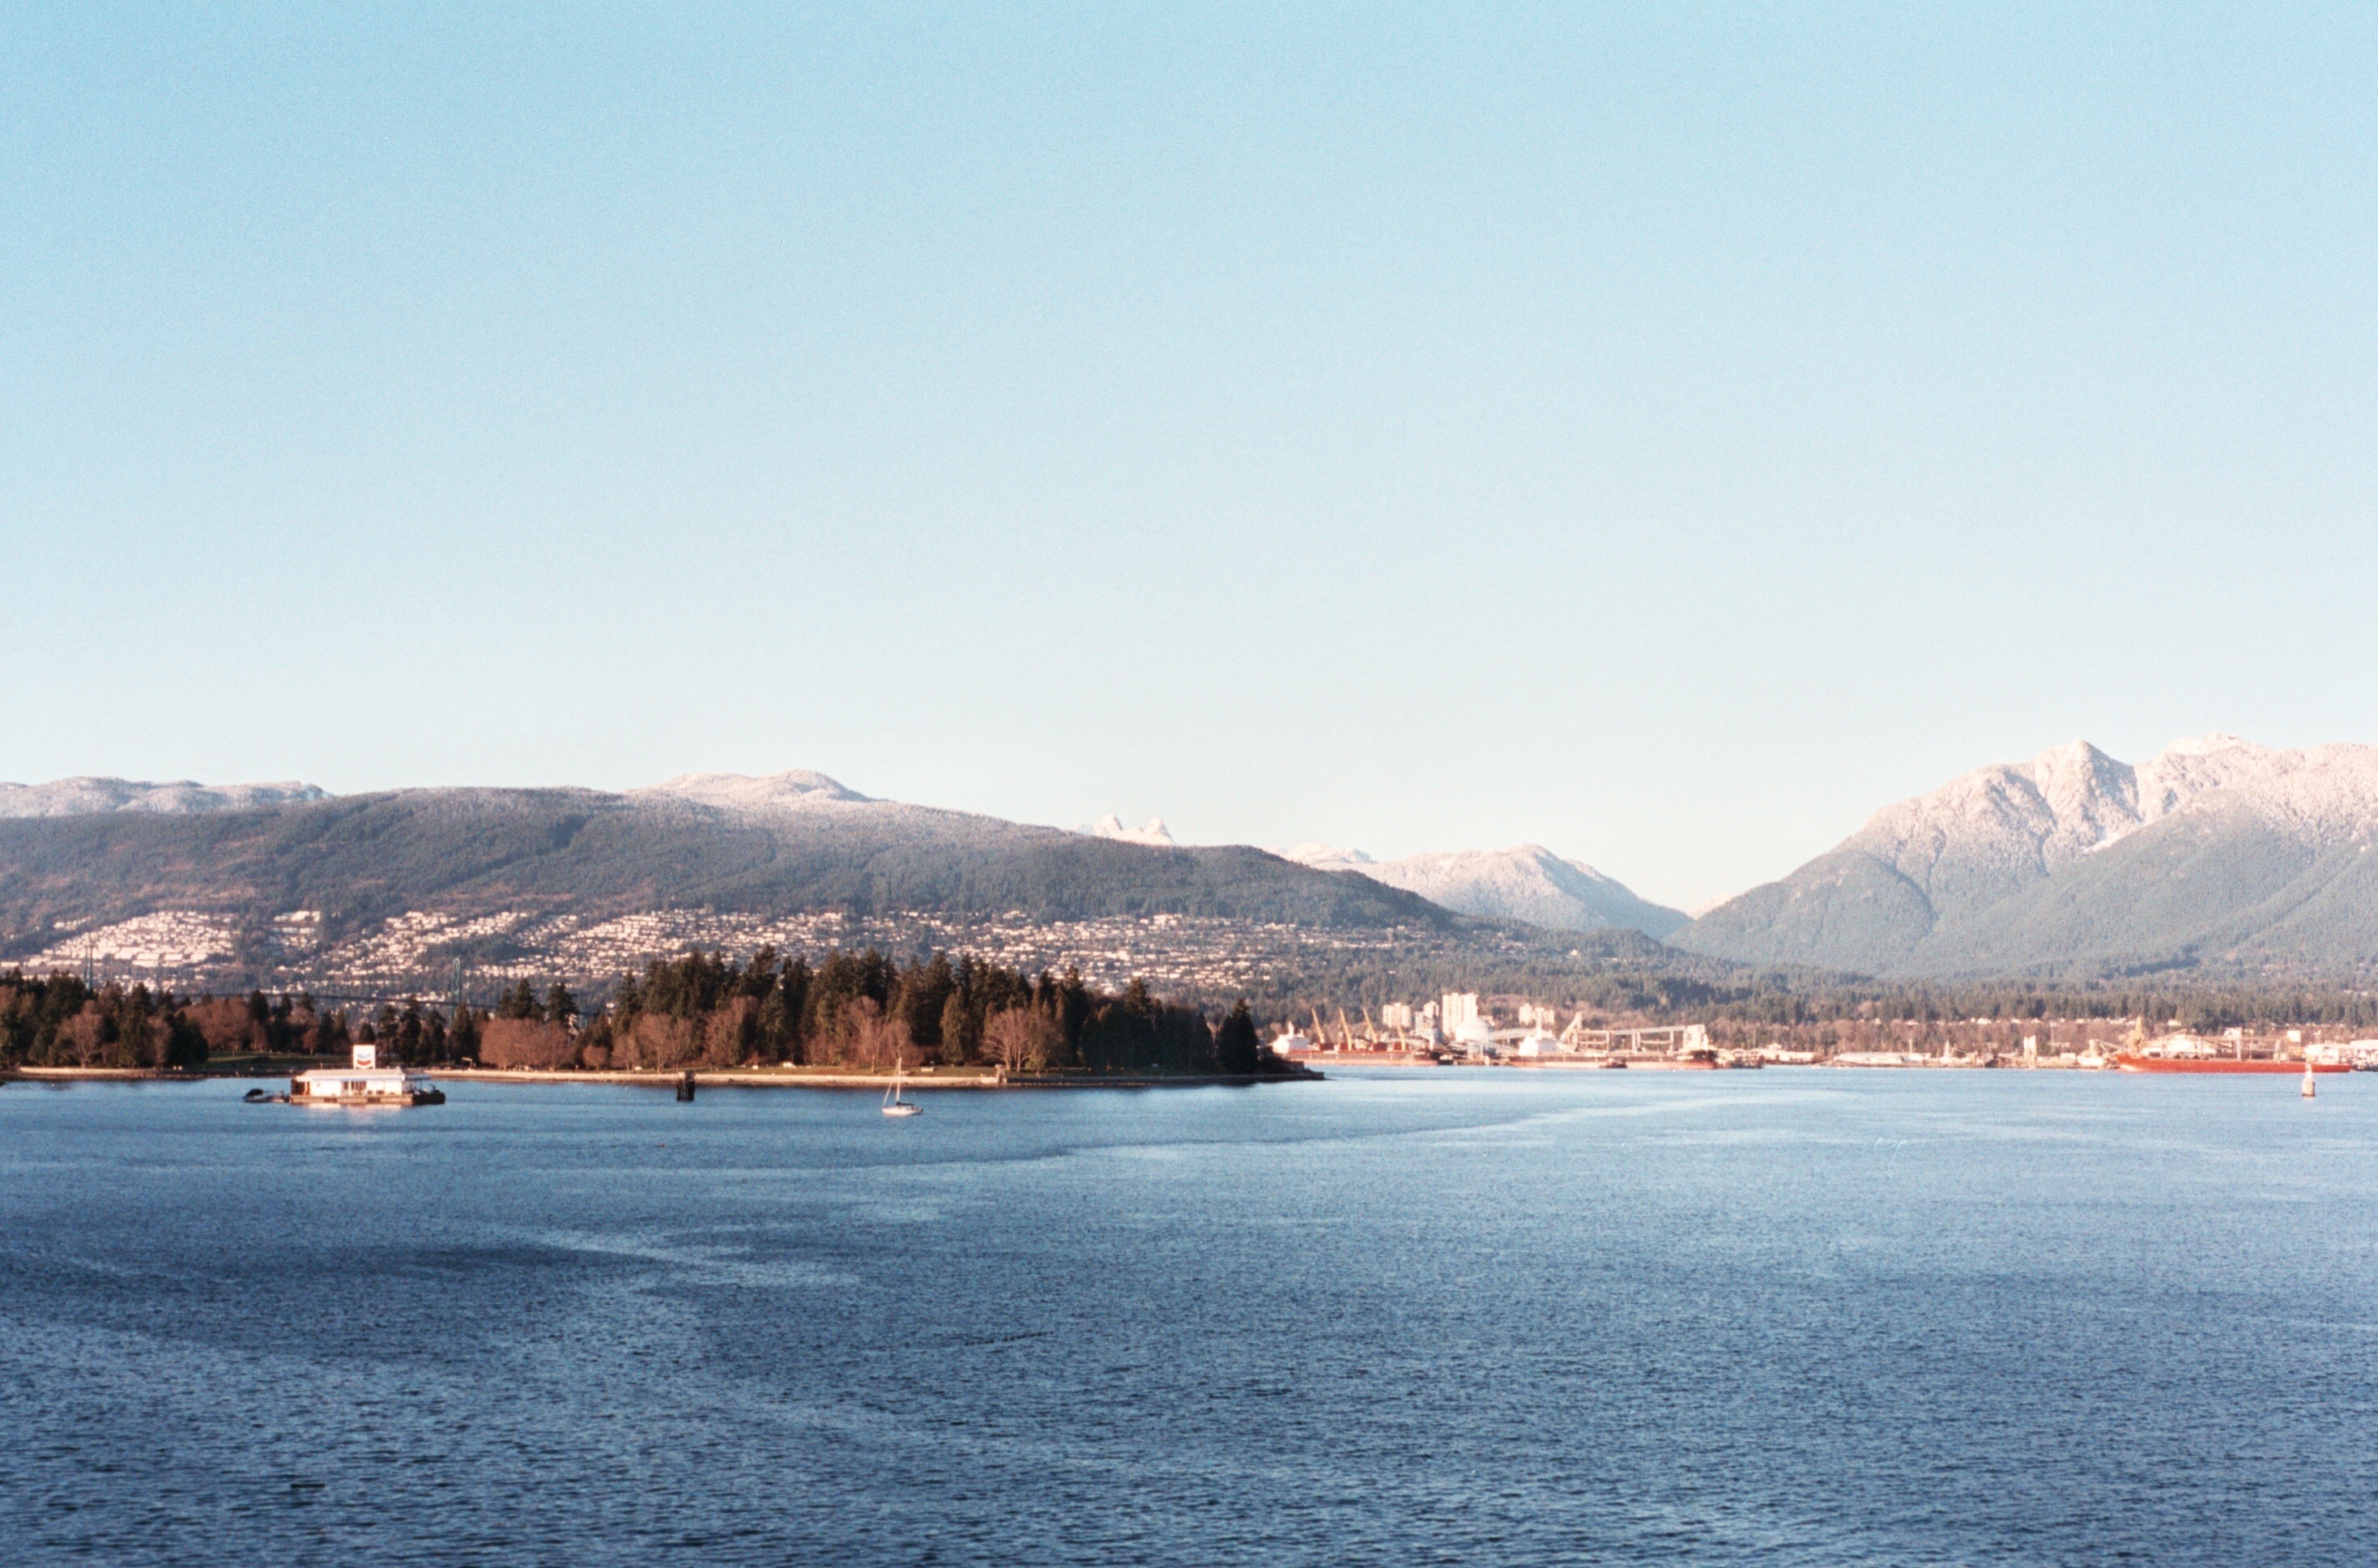
sea, coast, ocean, mountain, snow, lake, panorama, travel, vehicle, vancouver, bay, reservoir, body of water, mountains, stanleypark, bc, loch, olympustrip35, agfavistaplus400